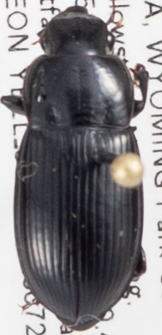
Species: Harpalus laticeps
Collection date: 2018-07-26
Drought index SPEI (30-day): -1.348
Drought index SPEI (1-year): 1.834
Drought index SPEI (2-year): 1.01